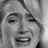
Emotion: sad